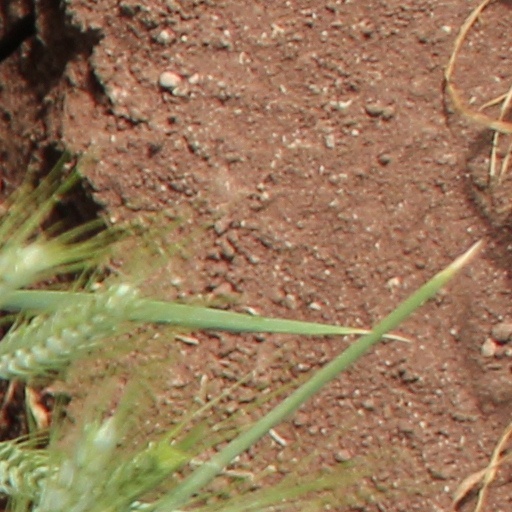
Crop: wheat